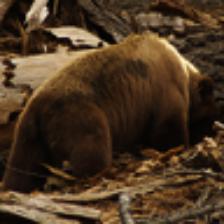
Label: NonHuman